Øyjar Chapel

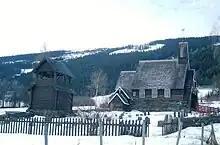
View of the church

Øyjar Chapel is a parish church of the Church of Norway in Vestre Slidre Municipality in Innlandet county, Norway. It is located in the village of Øyjar. It is one of the churches for the Røn parish which is part of the Valdres prosti (deanery) in the Diocese of Hamar. The brown, wooden church was built in a long church design in 1964 using plans drawn up by the architect Karl Stenersen. The church seats about 80 people.